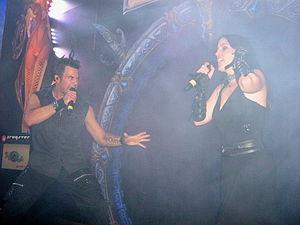
Van Canto est un groupe de power metal allemand, originaire de Bingen am Rhein, Rhénanie-Palatinat. Formé en 2006, les membres ont pour grande particularité de former un groupe de metal a cappella ; tous les membres du groupe sont des vocalistes, sauf le batteur.